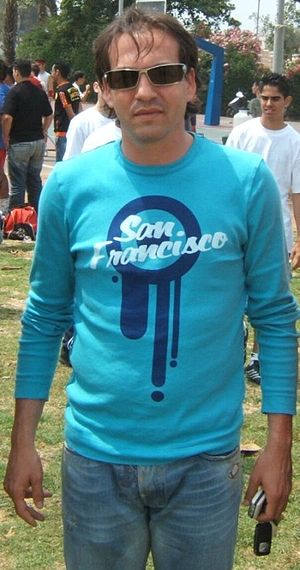
Eyal Berkovic
Eyal Berkovic er en tidligere israelsk fodboldspiller, der spillede som midtbanespiller hos adskillige klubber i hjemlandet og Storbritannien. Han var tilknyttet Ligat ha'Al-klubberne Maccabi Haifa og Maccabi Tel Aviv, og spillede derudover for blandt andet West Ham og Manchester City i England samt Celtic i Skotland.